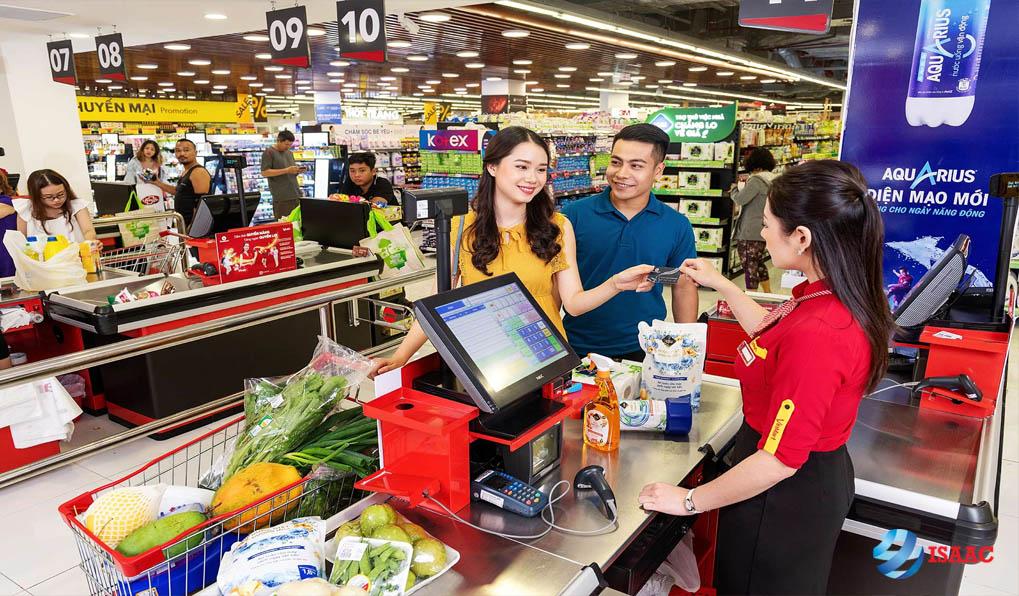
có một cô gái mặc áo vàng và một chàng trai mặc áo xanh dương đang đứng thanh toán cùng nhau